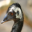
Label: bird